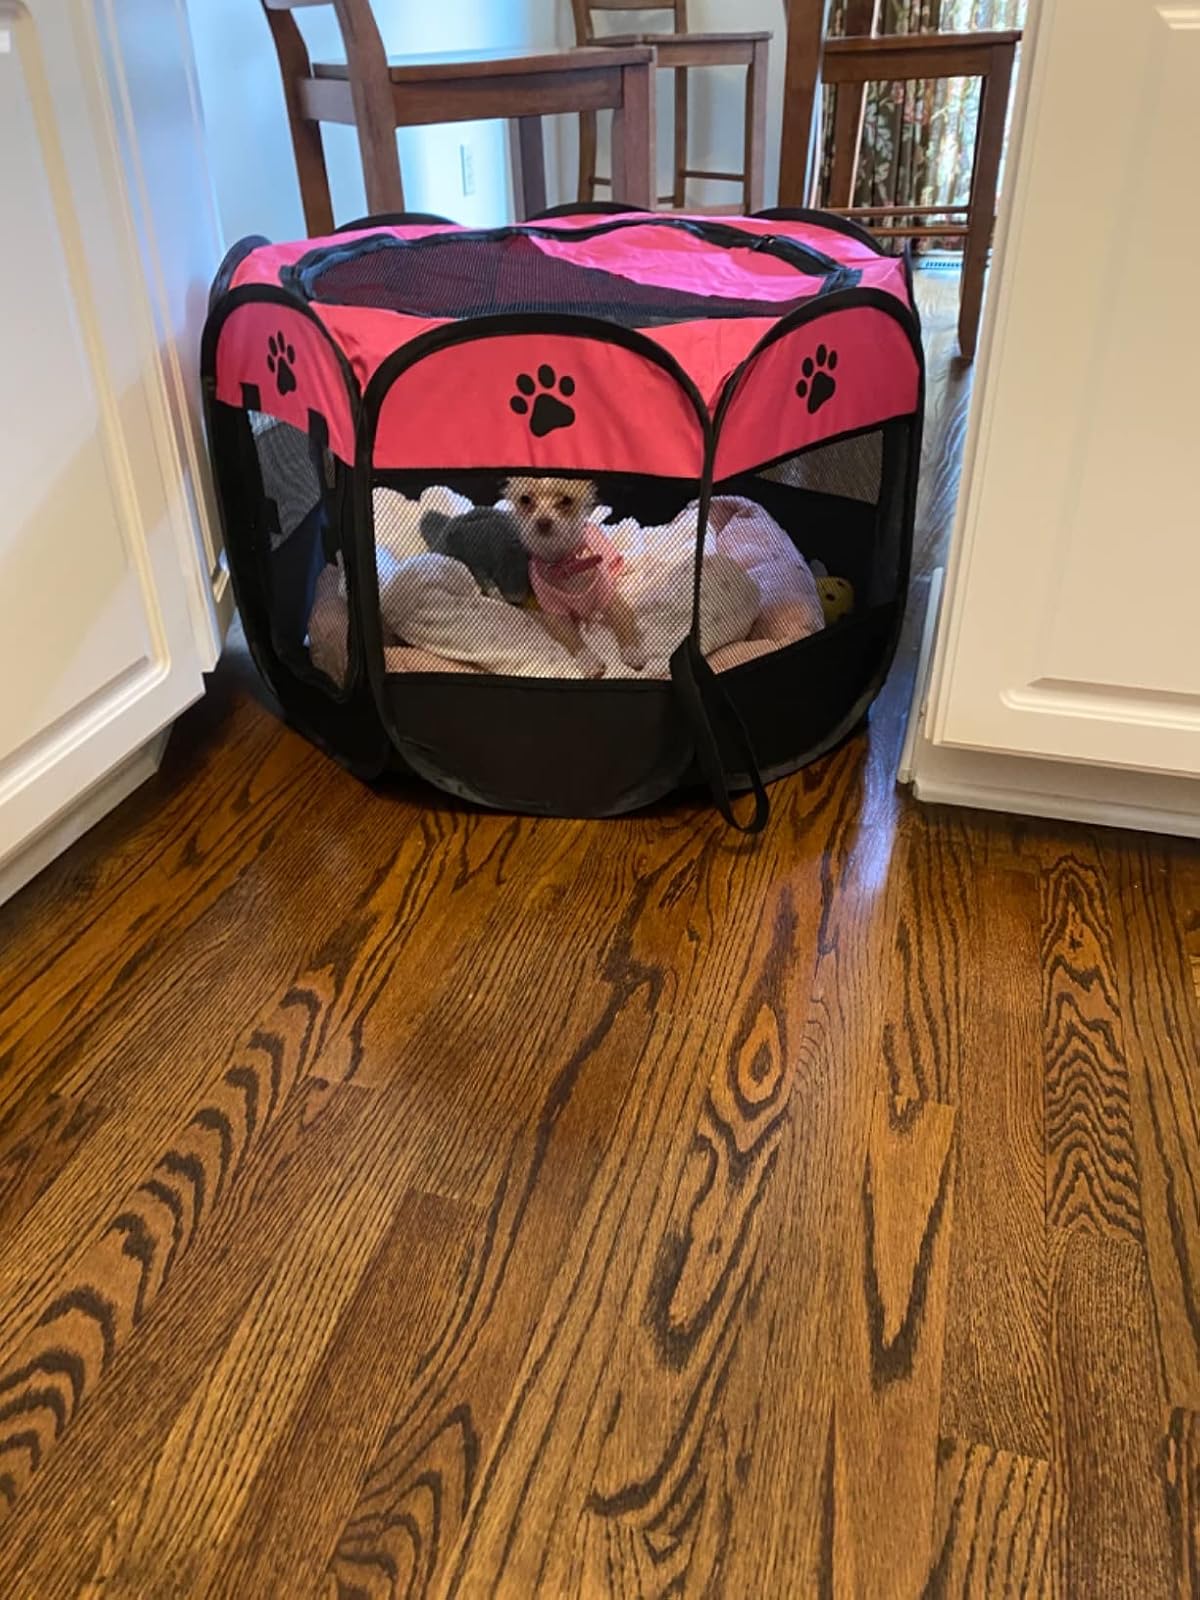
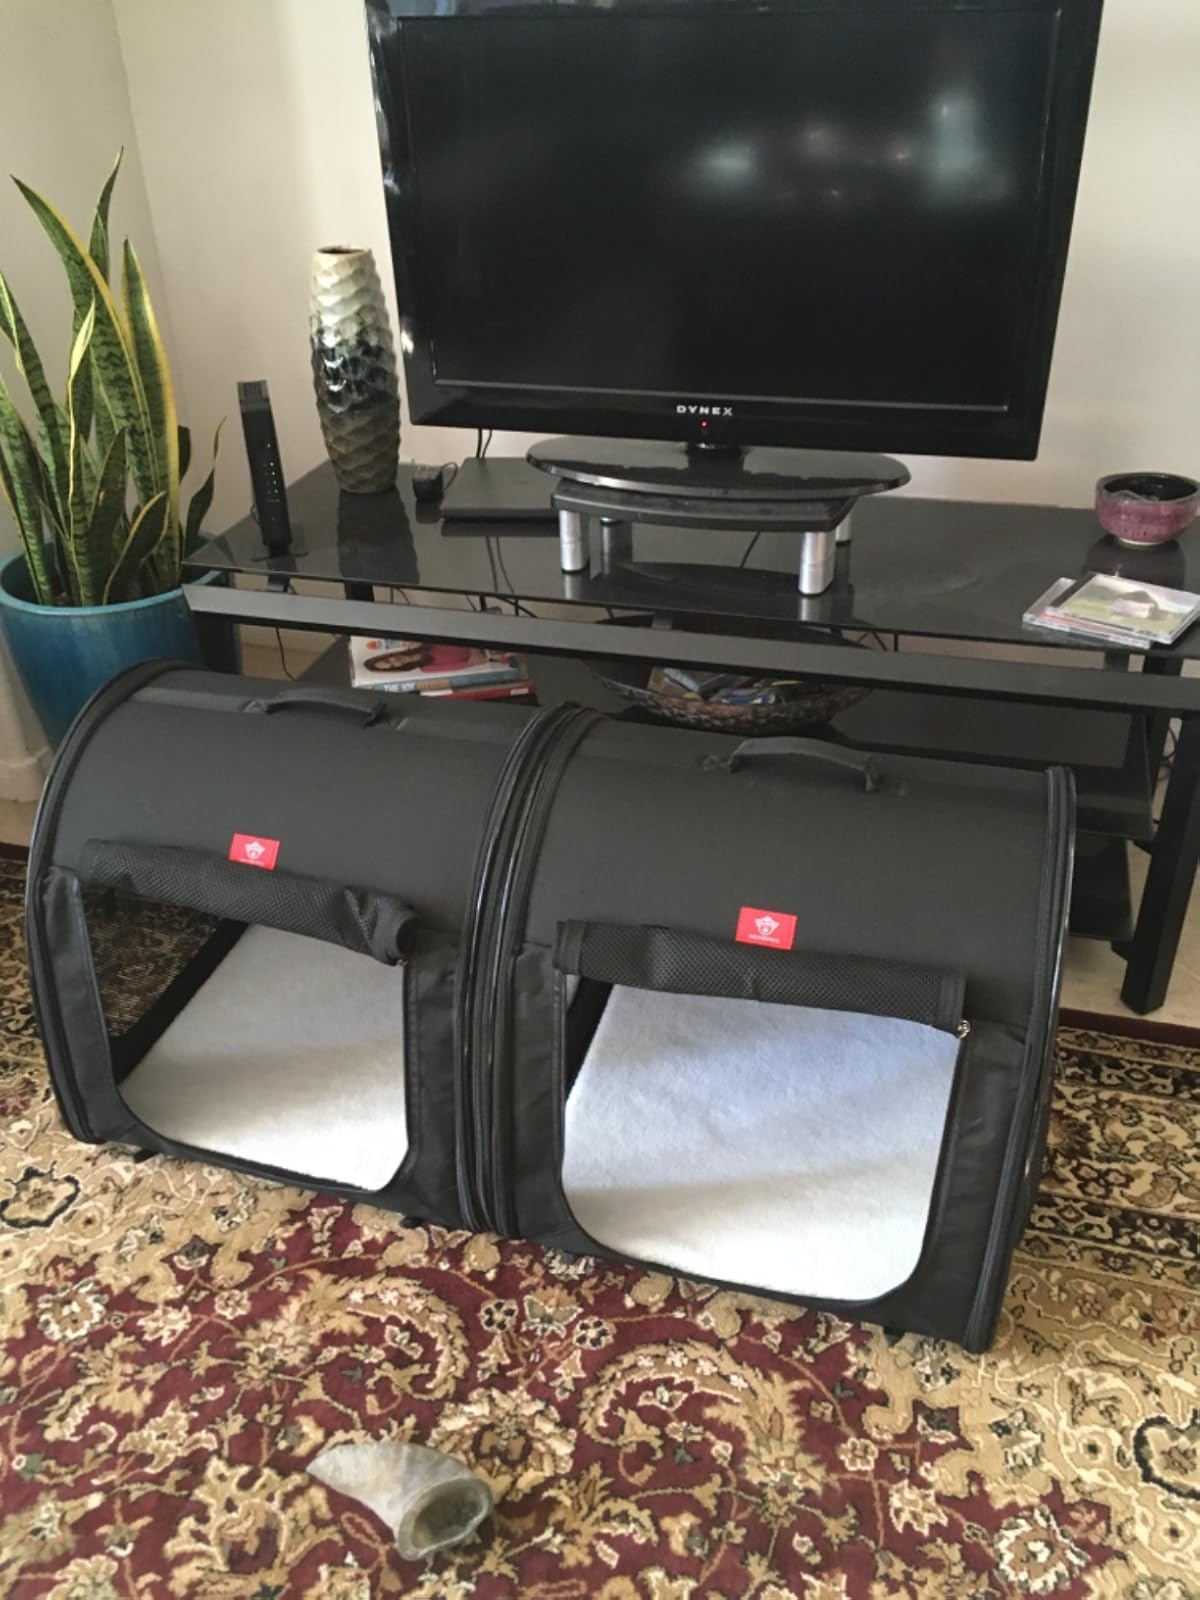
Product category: items_kennel
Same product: no